Maga Maharaju

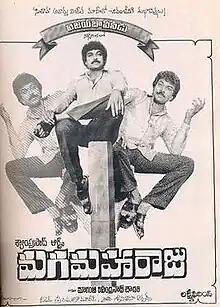
Poster

Maga Maharaju is a 1983 Telugu film directed by Vijaya Bapineedu and produced by Syam Prasad Arts. The film features Chiranjeevi, Suhasini, Rao Gopal Rao, Udaykumar and Annapurna in lead roles. It was a commercial success. This film was remade in Hindi as "Ghar Sansar" in 1986.